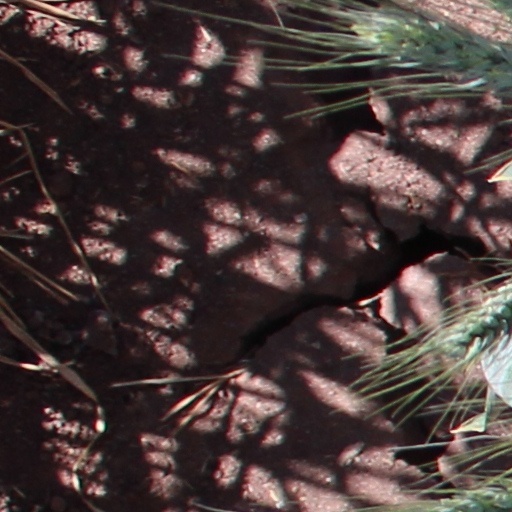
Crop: wheat